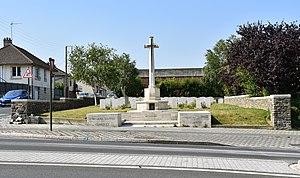
La croix du Longueau British Cemetery
Longueau est une commune française située dans le département de la Somme en région Hauts-de-France.
La liste des mémoriaux et cimetières militaires du département de la Somme répertorie les cimetières militaires, les mémoriaux ainsi que les stèles, plaques commémoratives et autres monuments qui honorent la mémoire des morts aux combats, des victimes de bombardements ou d’exactions de l'ennemi ainsi que celle de personnels de santé, de chefs militaires ou politiques pendant :